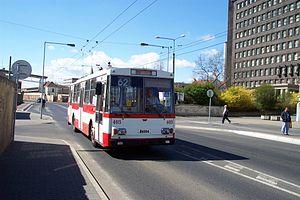
Le trolleybus de Ústí nad Labem compte treize lignes desservant la ville de Ústí nad Labem, en République tchèque.